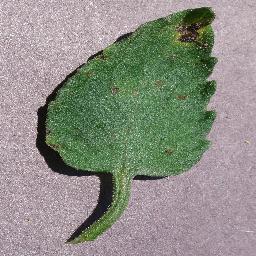
Label: Tomato___Septoria_leaf_spot